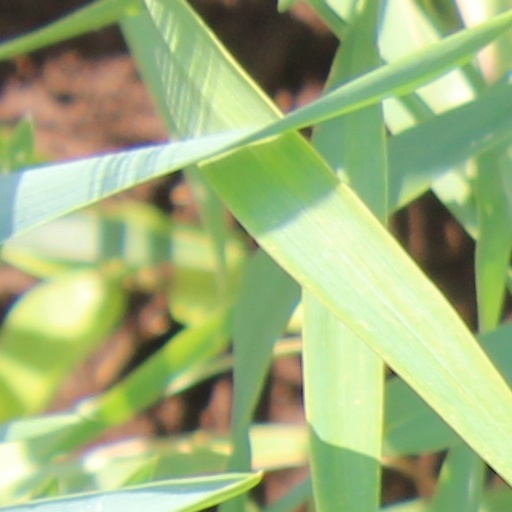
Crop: wheat